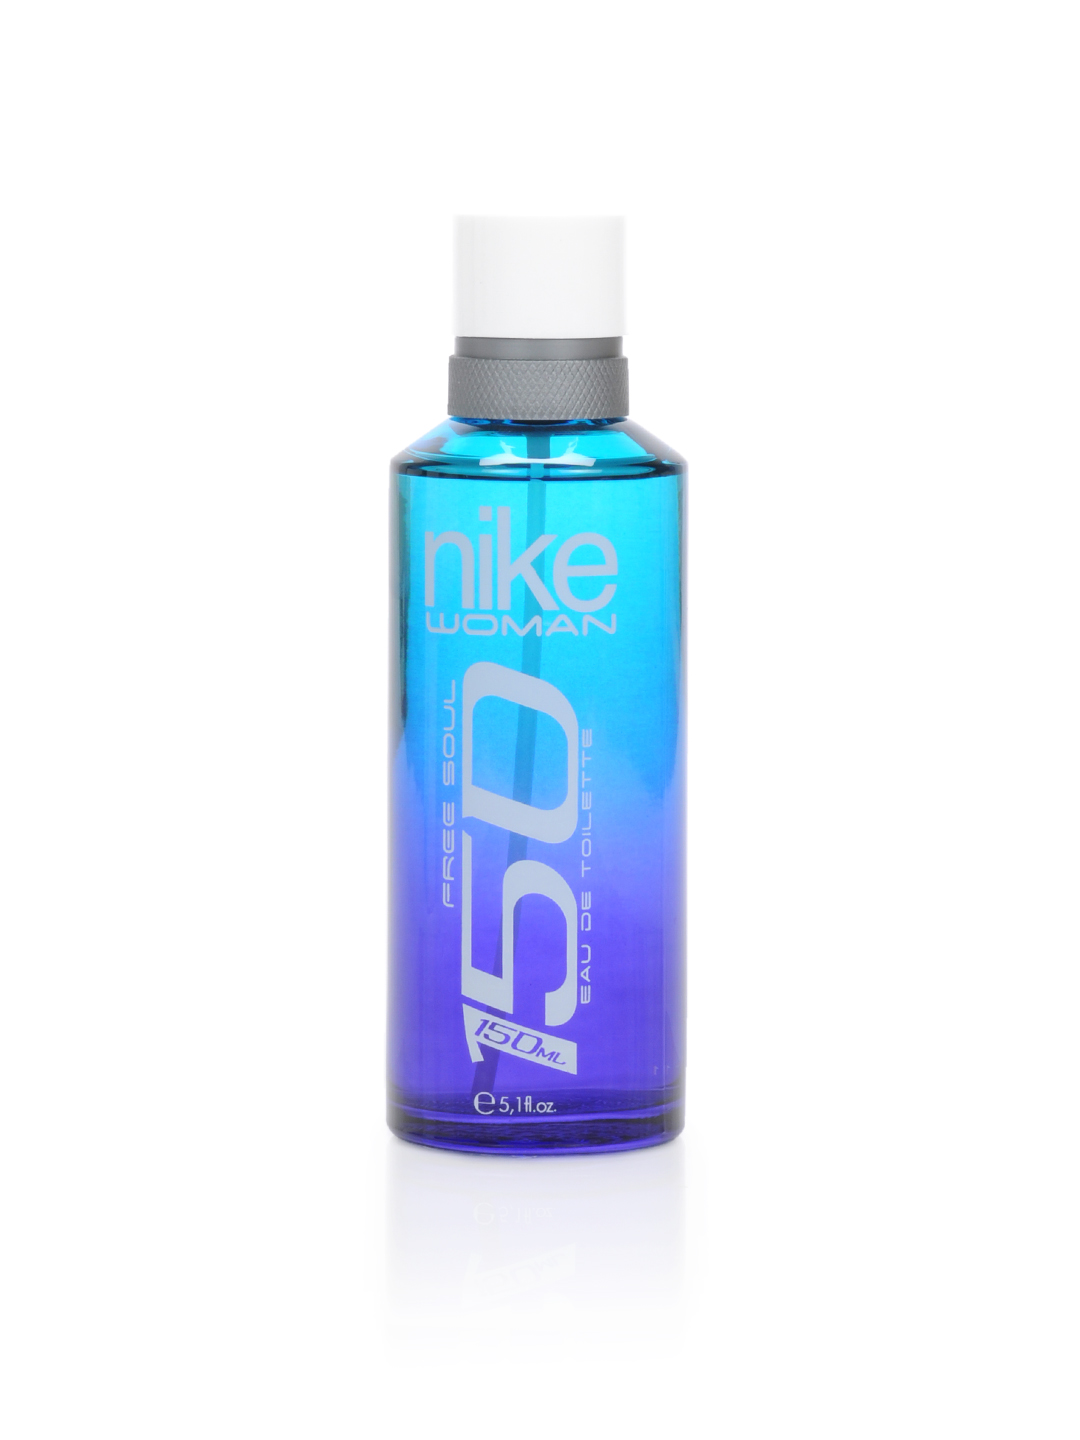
Nike Fragrances Women Free Soul Perfume 150 ml
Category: Personal Care / Fragrance / Perfume and Body Mist
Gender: Women
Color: White
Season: Spring 2017
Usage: Casual